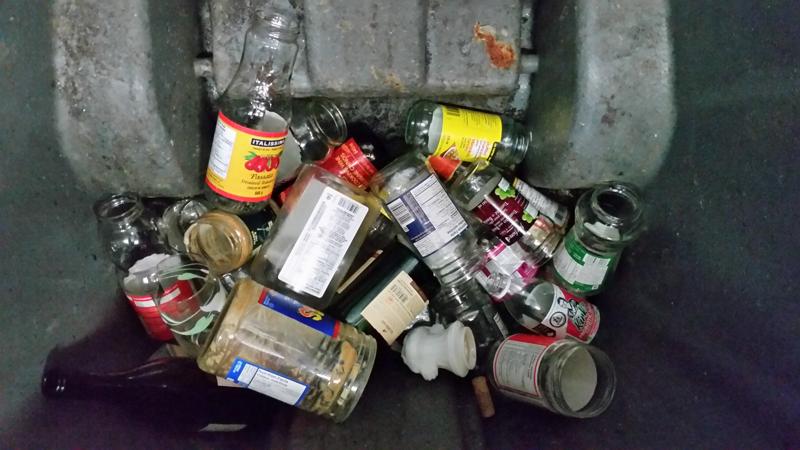
Waste category: glass